Yuta Okkotsu

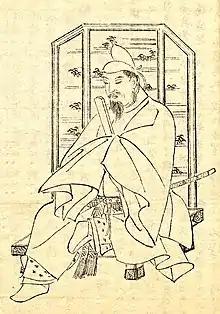
Sugawara no Michizane's link with Yuta Okkotsu and Gojo resulted in theories about whether or not the historical figure will make a major impact in the narrative, which was kept vague in the main story.

In a Viz Media popularity poll conducted in March 2021, Yuta was voted as the eighth-most-popular character in the "Jujutsu Kaisen" franchise. In another poll conducted in December 2021 by "Weekly Shōnen Jump", he was voted the eighth most popular character once again. To promote the series, Yuta's outfit was added to the NetEase video game "Knives Out", and a figurine of Yuta holding Rika was released by Shibuya Scramble Figure. A replica of Yuta's sword featuring the shadows of his energy was also produced. According to "EpicStream", Yuta's Expansion Domain against Sukuna was became hot topic when revealed in the manga in February 2024; It was nicknamed by the fandom as "Unlimited Blade Works" due to its similarities with a dimension from the visual novel "Fate/stay Night" in which the protagonist Shirou Emiya and his future persona Archer due how the characters draw a large amount of swords when preparing to fight with all their might.